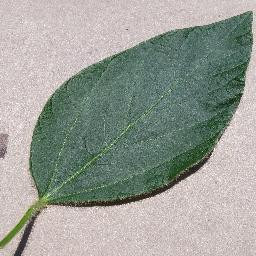
Label: Soybean___healthy